Slamboree (1999)

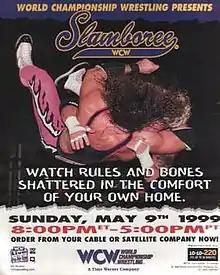
Promotional poster featuring Bret Hart and Diamond Dallas Page

The 1999 Slamboree was the seventh Slamboree professional wrestling pay-per-view (PPV) event produced by World Championship Wrestling (WCW). It took place on May 9, 1999 from the TWA Dome in St. Louis, Missouri. This was the last WCW PPV to be promoted with the classic logo. As of 2014 the event is available on the WWE Network.